George Tuttle Brokaw

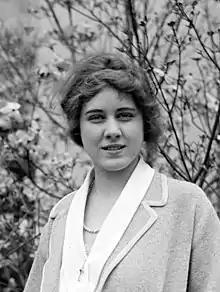
Photograph of his first wife, Clare Boothe, 1923

On August 10, 1923, Brokaw married writer Clare Boothe (1903–1987) in Greenwich, Connecticut. According to Boothe, Brokaw was an abusive alcoholic, and the marriage ended in divorce on May 20, 1929. Before their divorce, they were the parents of one daughter: